Lusatian Lake District

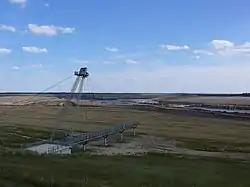
The resulting gravel pit lakes: here the "Ilsesee" near Großräschen

Since the end of the 19th century, the area had been an industrial region, producing lignite and electricity. With the reunification of Germany in 1990, it was decided to end this long tradition because of the dwindling quantity of lignite and the heavy pollution of the surrounding environment. Although mining continues and some big power stations continue to produce electricity with lignite, the federal government decided that all lignite mining in the area is to cease due to the CO emissions. There are plans to invest billions of Euros into the region to ease the structural transformation of a region heretofore dependent on mining.